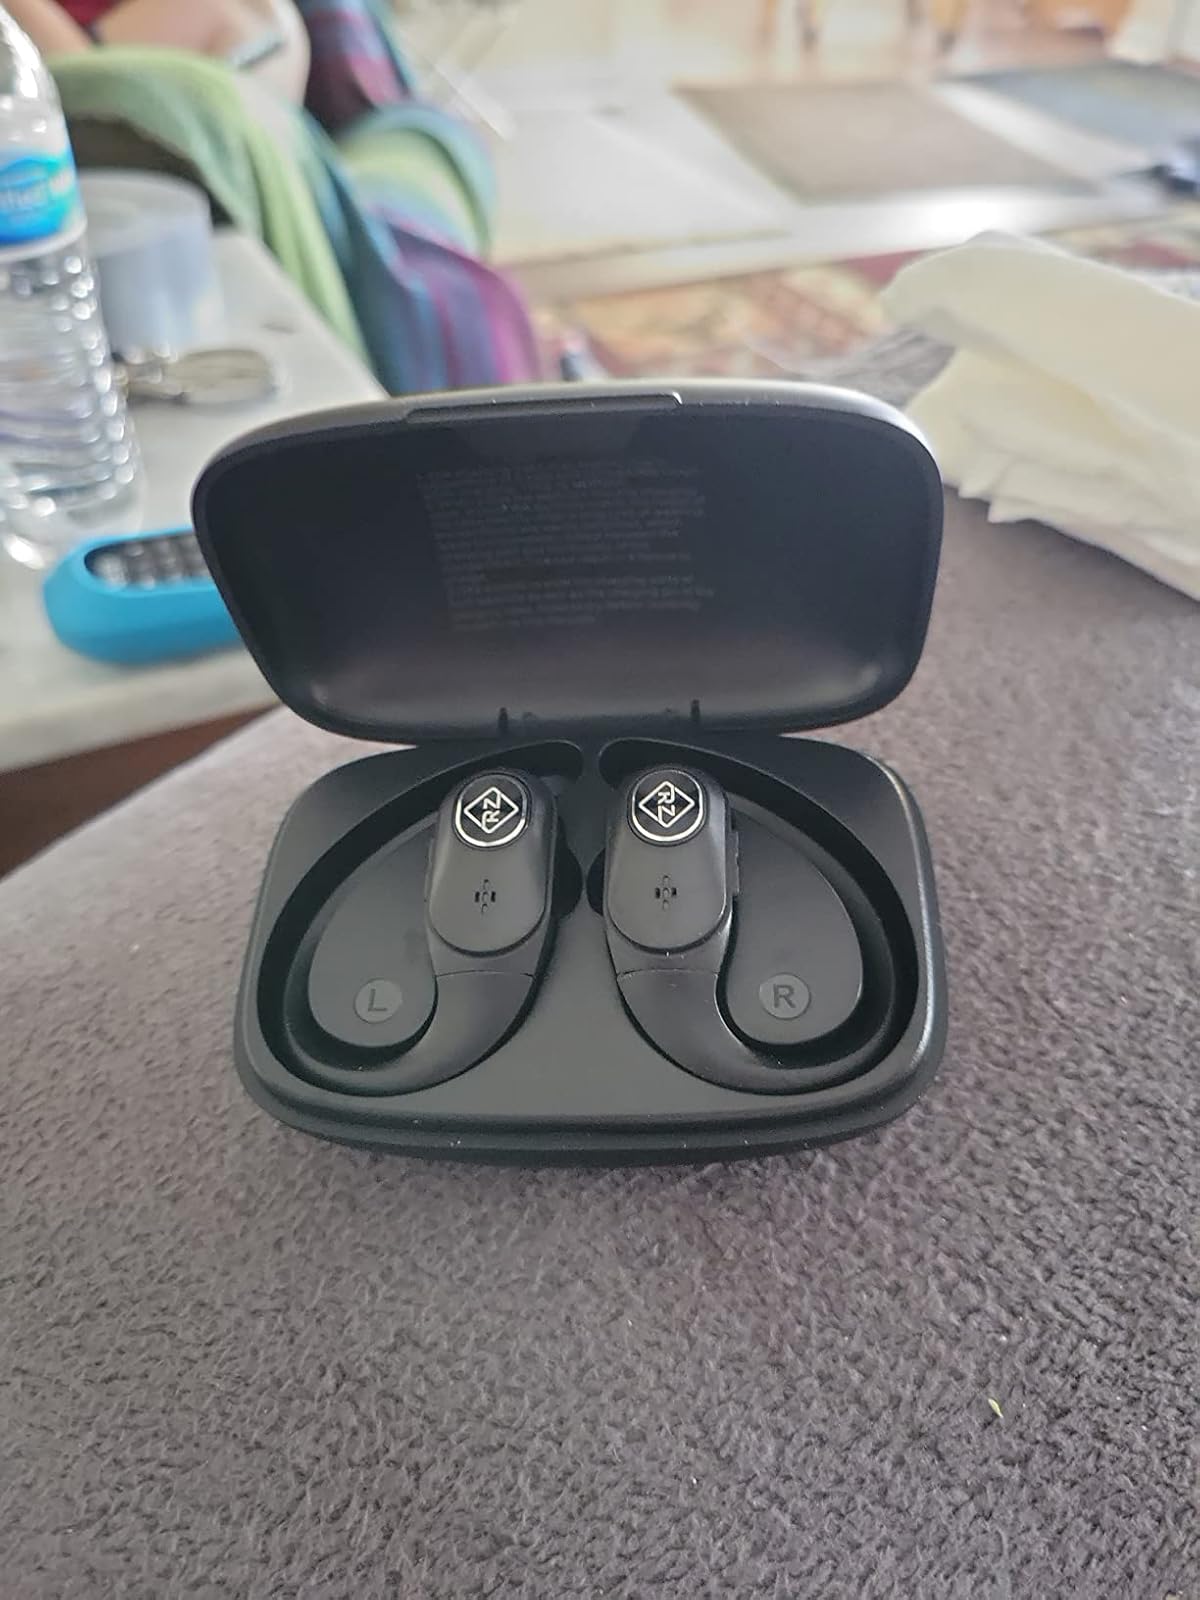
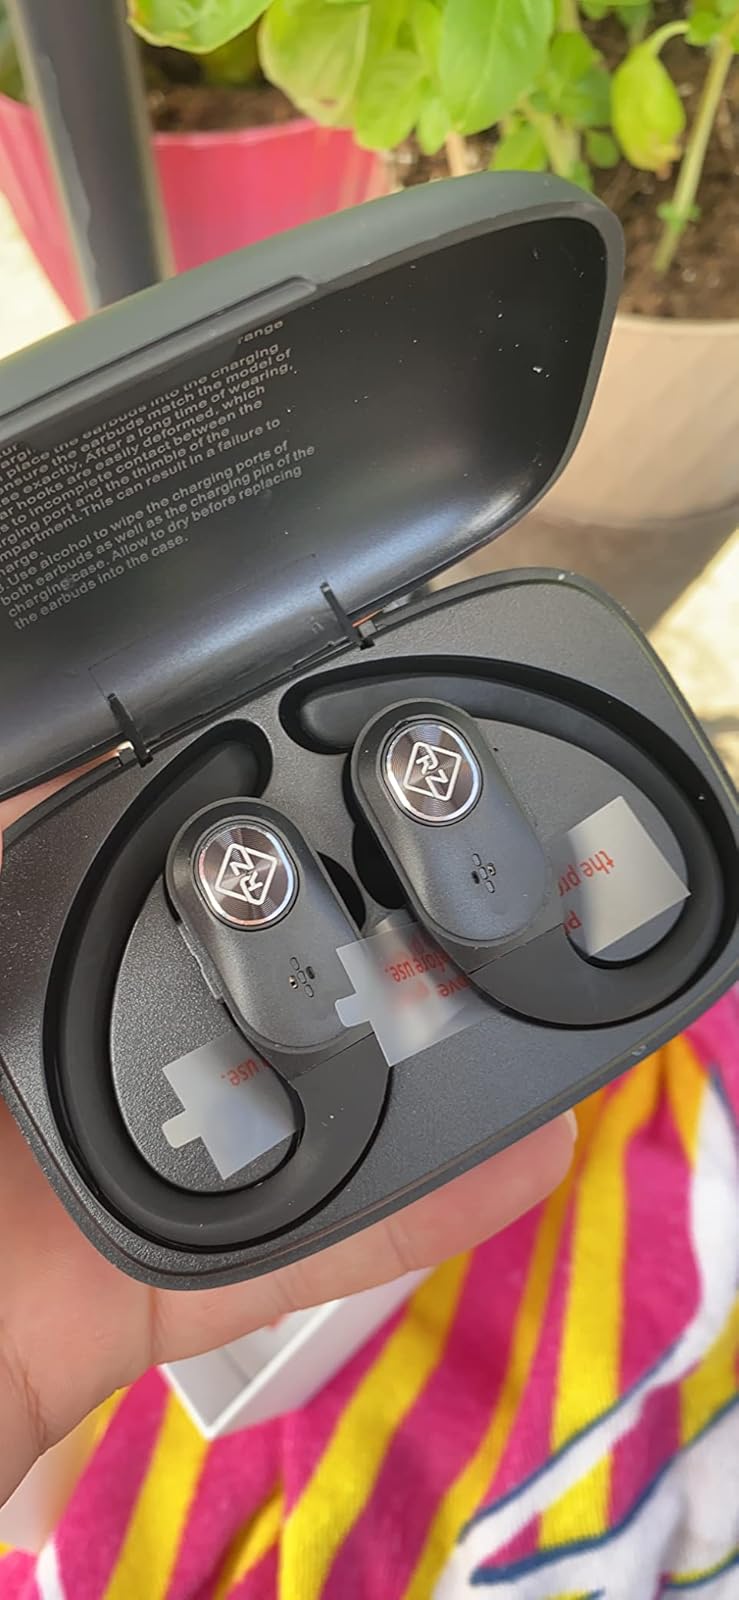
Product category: earbuds
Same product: yes